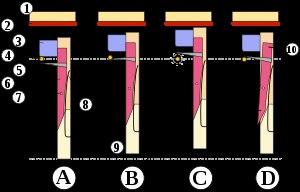
Un clavecin est un instrument de musique à cordes muni d'un ou plusieurs claviers dont chacune des cordes est « pincée » par un dispositif nommé sautereau.